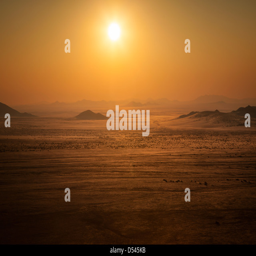
sun shining low over the desert in late afternoon , turning the landscape into bright orange at the viewpoint